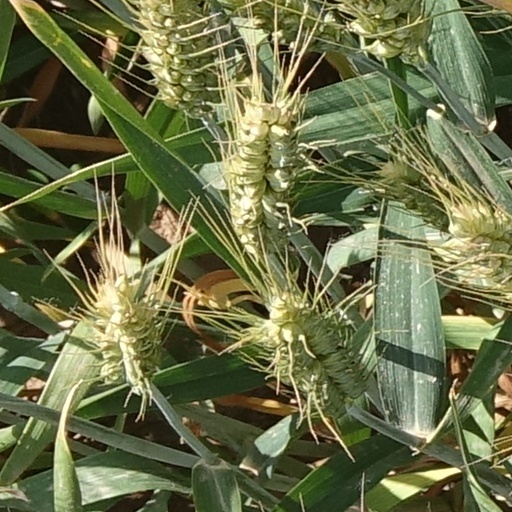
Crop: wheat